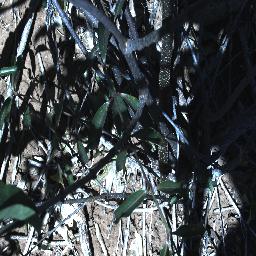
Label: rubber_vine